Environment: lab
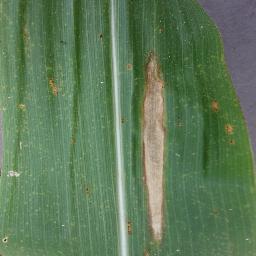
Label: northern_corn_leaf_blight